Women in early radio

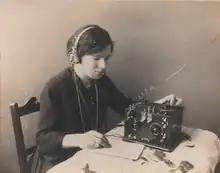
Florence Violet McKenzie Australia's first female electrical engineer, "circa" 1922

Amateur radio became a popular hobby in the early years of the twentieth century, and many hobbyists built their own transmitting and receiving equipment. Informally known collectively as "hams", use of the term "YL" ("young lady") to refer to individual female amateur operators, in contrast to "OM" ("old man") for males, was adopted by the American Radio Relay League in 1920. Some of the earliest women radio enthusiasts were Mrs. M. J. Glass of San Jose, California, who participated in the operation of station FNFN in 1910, and Olive Heartberg, who operated amateur station OHK in New York City in the same year. M. S. Colville, of Bowmanville, Ontario, who began to operate as XDD in 1914, was one of the earliest Canadian female operators.